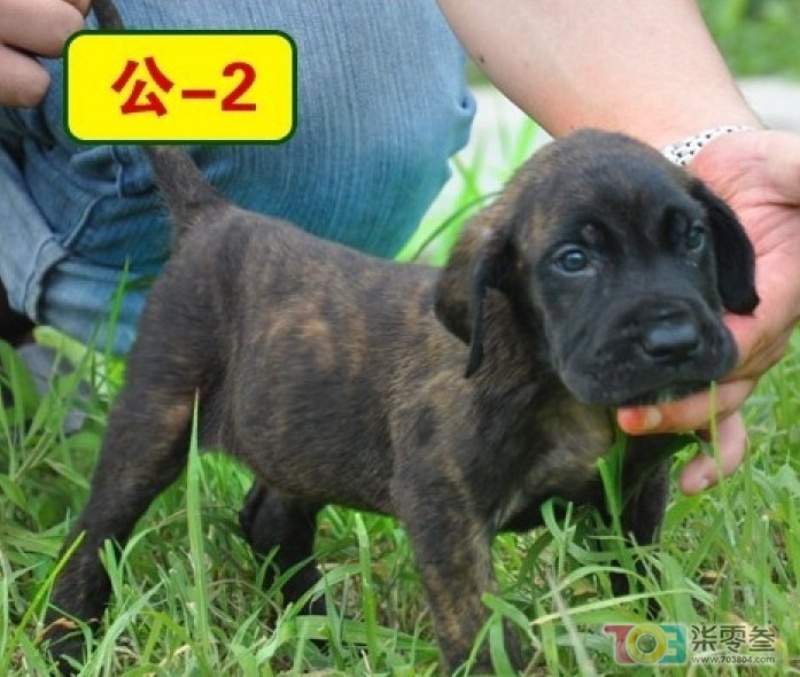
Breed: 220-n000032-Fila_Braziliero